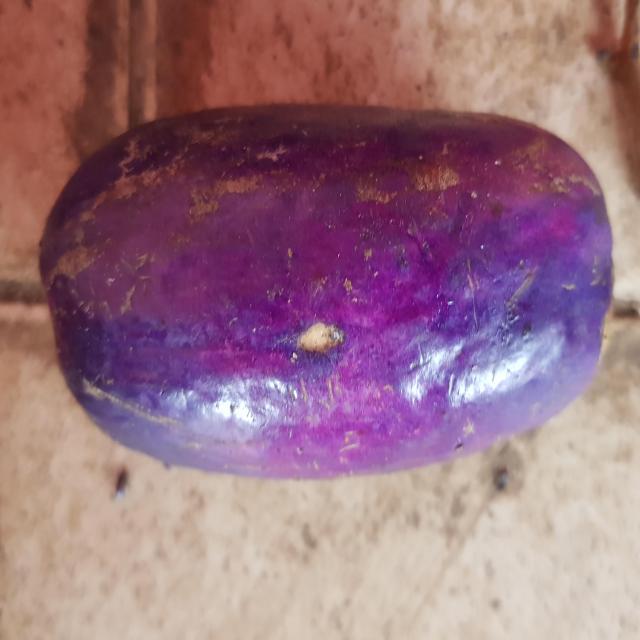
Plum grade: unaffected